Kian Hansen

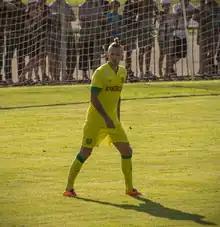
Hansen playing for FC Nantes in 2014

Kian H. Hansen (born 3 March 1989) is a retired Danish professional footballer who played as a centre-back and current assistant coach of FC Nordsjælland's U19s.